Bennett Cerf

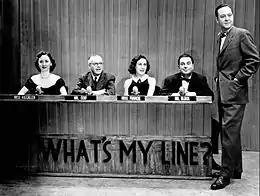
Left to right: Dorothy Kilgallen, Cerf, Arlene Francis, Hal Block, and host John Daly on "What's My Line?" in 1952

Before 1951, Cerf was an occasional panelist on the NBC game show "Who Said That?", on which celebrities tried to identify the speakers of quotations taken from recent news reports. In 1951, he began appearing weekly on "What's My Line?", where he stayed for 16 years, until the show ended its run on CBS, in 1967. Until his death, Cerf continued to appear regularly on the CBS Films (now Viacom) syndicated version of "What's My Line?", along with Arlene Francis. Cerf was known as "Bennett Snerf" in a "Sesame Street" puppet parody of "What's My Line?" During his time on "What's My Line?", Cerf received an honorary degree from the University of Puget Sound, and an honorary doctorate of letters in November 1965 from William Jewell College, in Liberty, Missouri.